J. Elmer Lehr

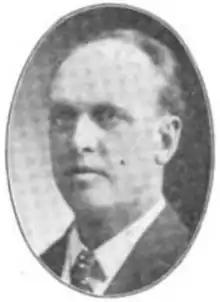
Lehr in the

Joseph Elmer Lehr (December 26, 1868 - January 6, 1958) was an American lawyer and Republican politician. He was a member of the Wisconsin State Senate, representing Outagamie and Shawano counties, from 1909 until his removal from office in 1912. Lehr was disqualified after he moved his primary residence from the district he represented.